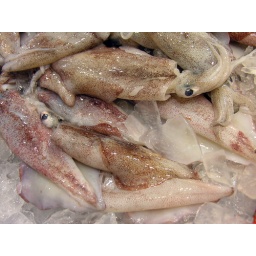
Squid on ice at fish market in Sydney.